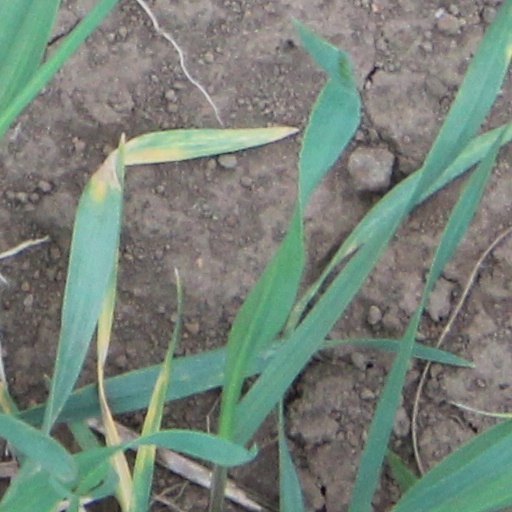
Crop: wheat